Freshwater bivalve

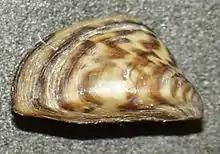
Example of "Dreissena polymorpha" (Zebra Mussel).

Dreissenidae are a family of freshwater mollusks considered to be an invasive species found across Eurasia and North America. The most common types of dreissenids are "Dreissena polymorpha" (Zebra mussel) and "Dreissena rostriformis" (Quagga mussel). These mussels damage both ecological systems and human infrastructure. In North America, biofouling caused by dreissenids created 267 million dollars’ worth of damage between 1989 and 2004. When introduced to freshwater ecosystems, dreissenids lead to a decline in indigenous marine animal populations and are also known for causing benthic algae and cyanobacterial blooms. The total impact of dreissenids on freshwater ecosystems is still unknown.